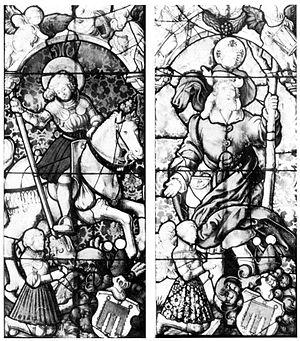
Le comté palatin de Tübingen est un État du Saint-Empire romain germanique. La dynastie, basée à l'origine à Nagold, réussi à acquérir de vastes territoires au cours de son existence, se démarquant par la fondation d'un grand nombre de monastères sur leur territoire. Durant le Haut Moyen Âge, plusieurs facteurs ont contribué à leur déclin économique, notamment les frais de maintien de la cour et les dons extravagants aux monastères qu'ils ont fondés. La dyanstie elle-même a connu une fragmentation en de nombreuses branches cadettes, les plus longues étant les comtes de Tübingen-Lichteck et les comtes de Montfort.